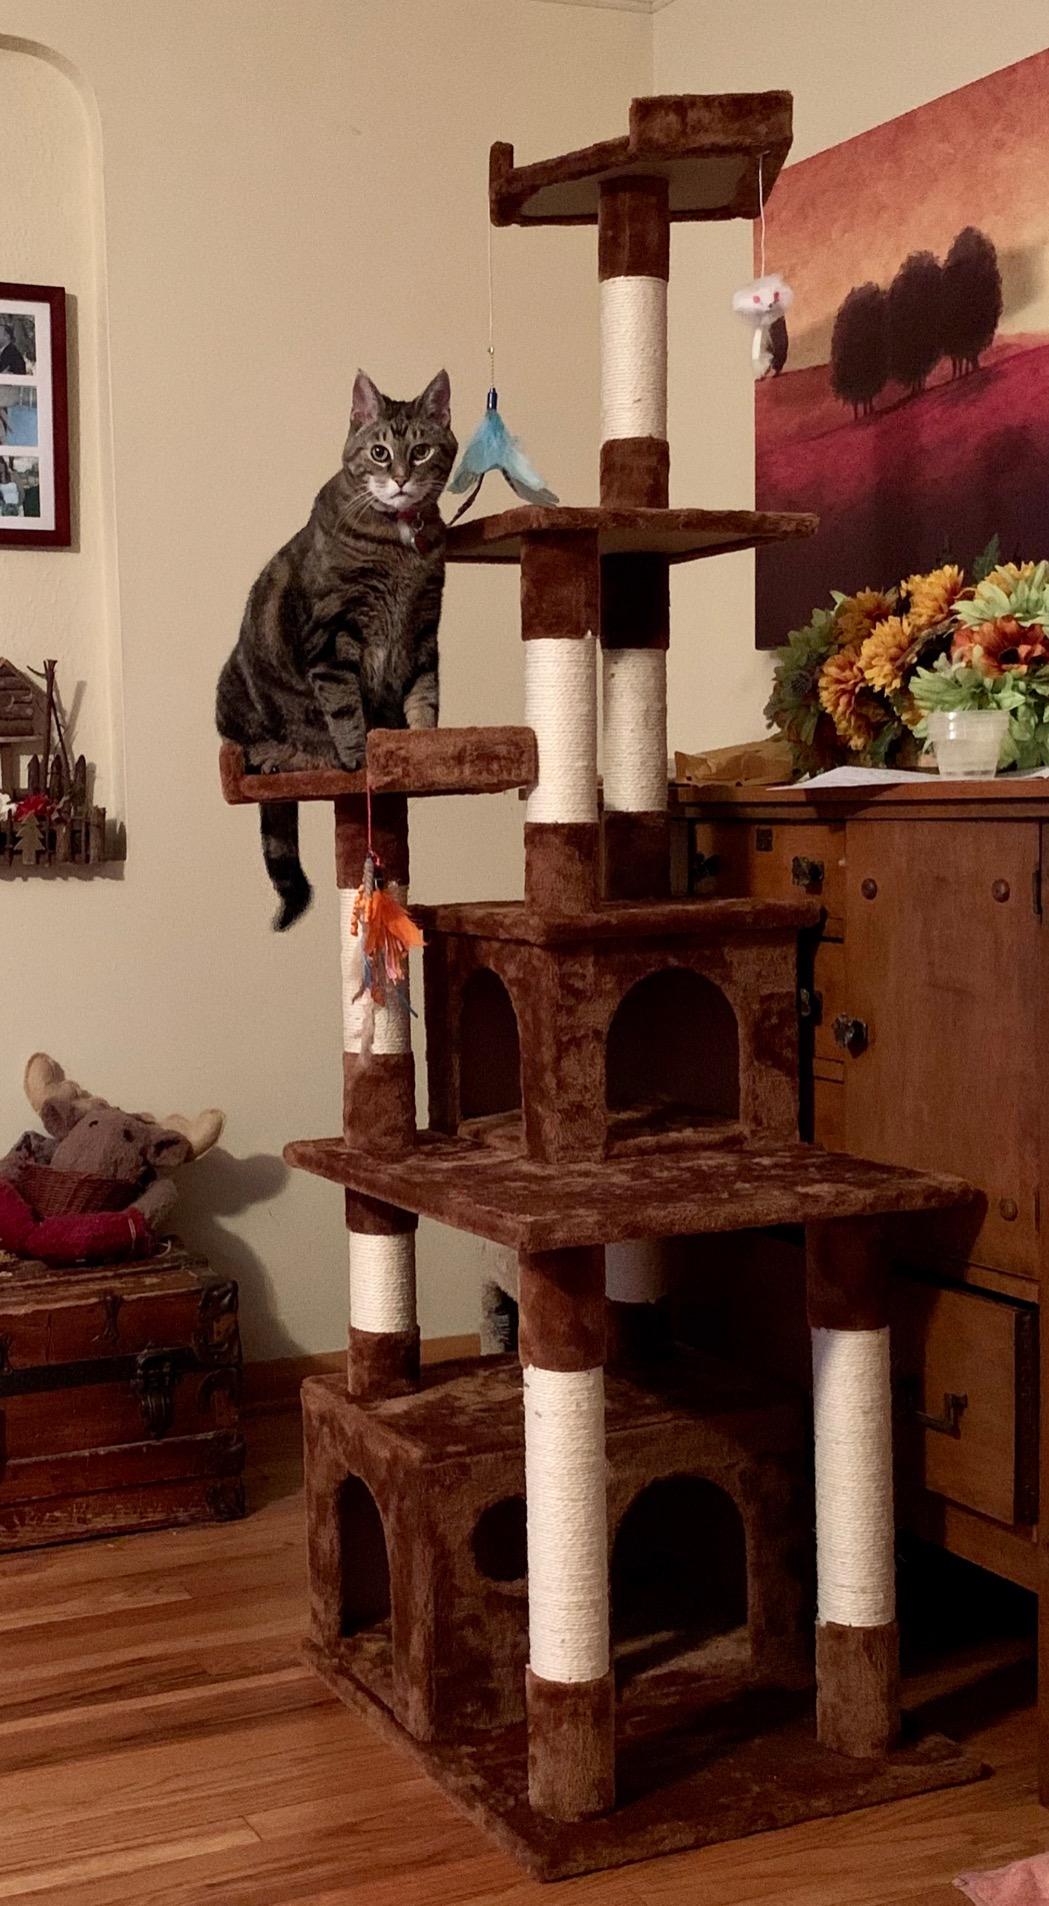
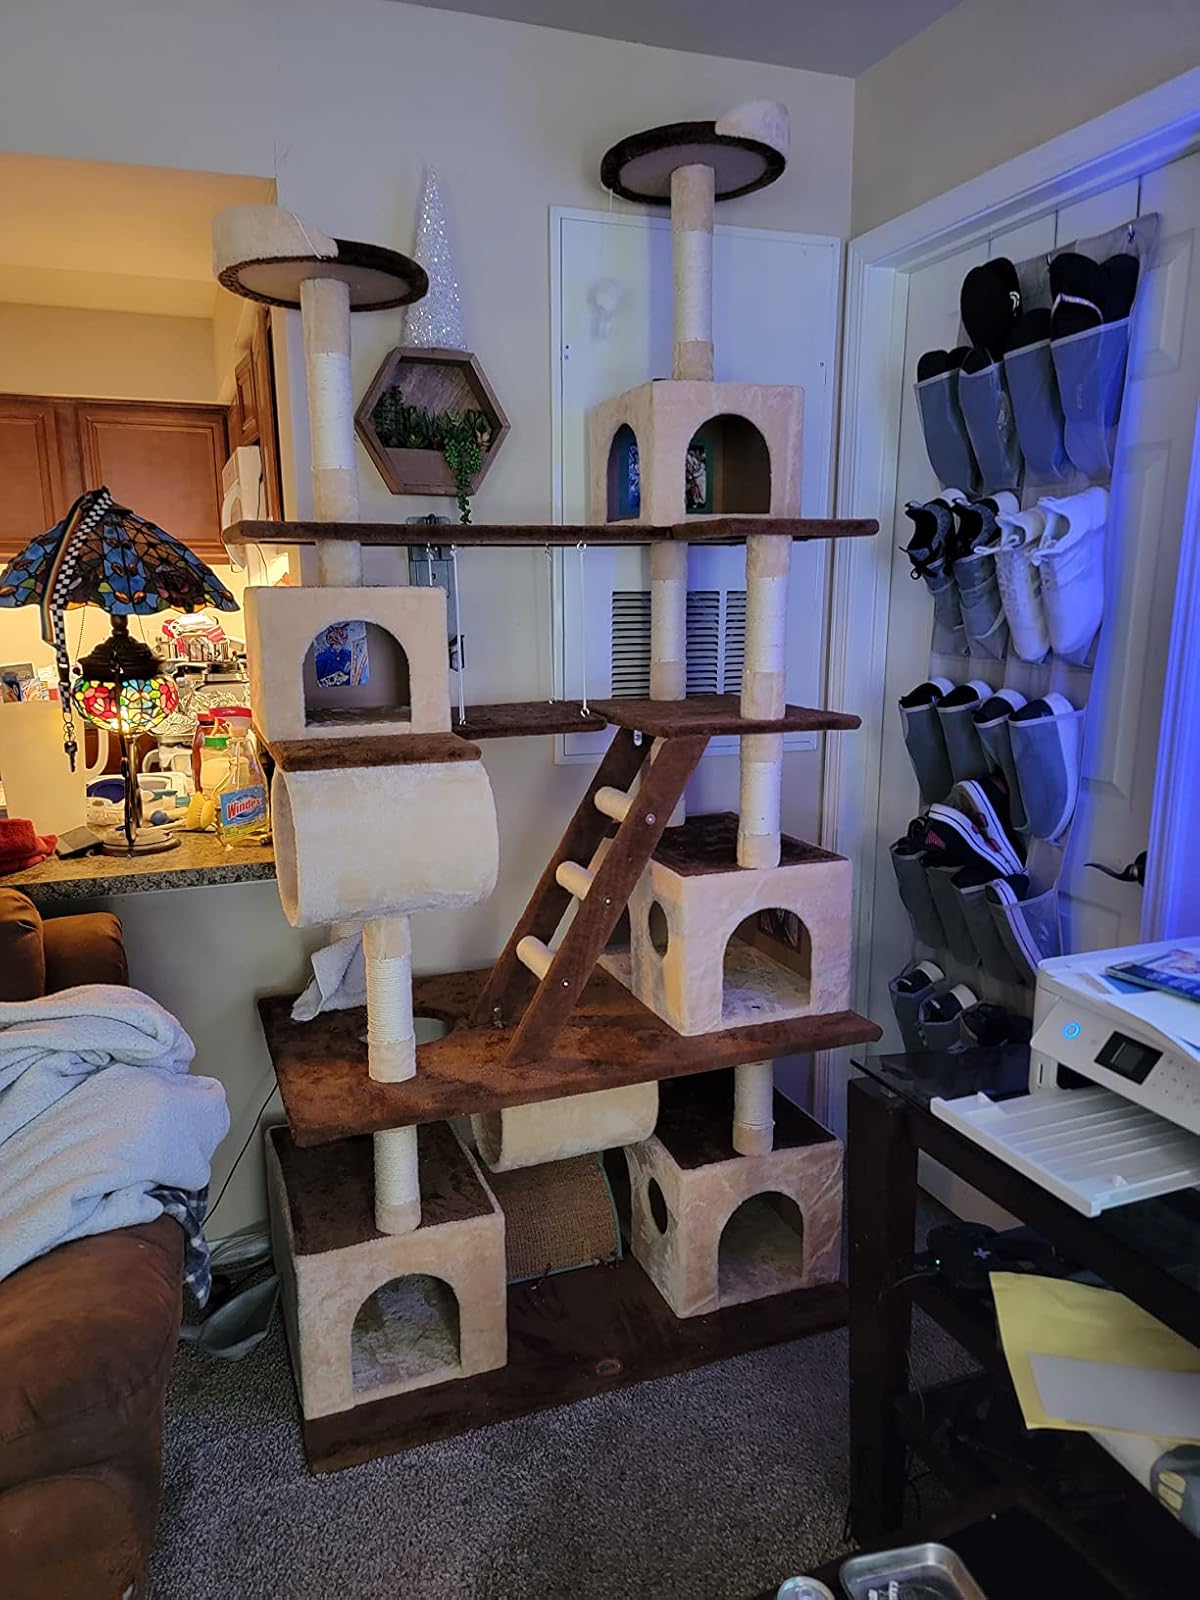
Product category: items_cat tree
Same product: no